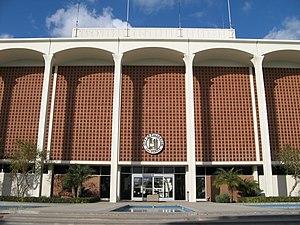
This is a list of the National Register of Historic Places listings in Nevada County, California.
Fullerton est une municipalité américaine située dans le nord du comté d'Orange en Californie. Elle abrite l'un des campus de l'université d'État de Californie, ainsi que l'usine de la société G&L.